Military of the Yuan dynasty

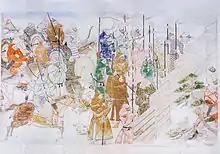
Japanese scroll depicting the Yuan forces during the Mongol invasions of Japan

The military of the Yuan dynasty (1271–1368) were the armed forces of the Yuan dynasty, a fragment of the Mongol Empire that Kublai Khan established as a Mongol-led dynasty of China. The forces of the Yuan were based on the troops that were loyal to Kublai after the Division of the Mongol Empire in 1260. Initially, this force was a "Tamma", a frontier army drawn from all Mongol tribes for conquest of China, which had no central organisation but was rather a loose collection of local warlords and Mongol princely armies. However, the army was gradually reformed by Kublai Khan into a more systematic force.